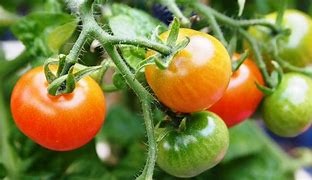
Label: tomato